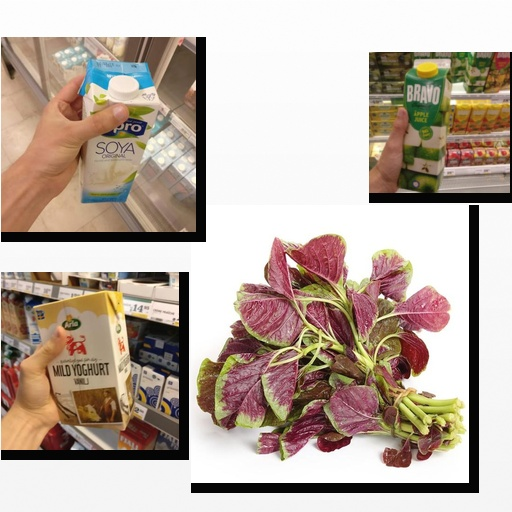
Food items: soy_milk, apple_juice, amaranth, vanilla_yogurt